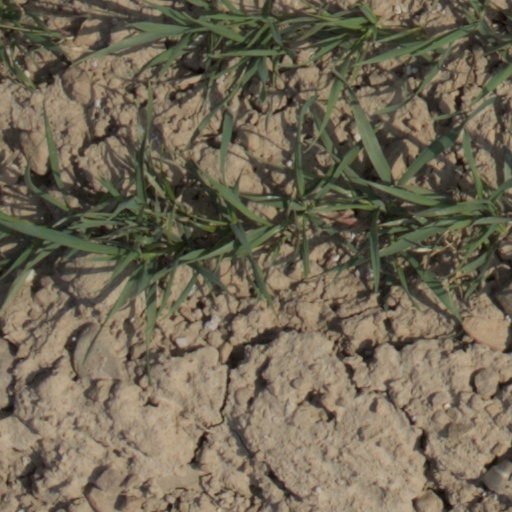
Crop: wheat